List of USM Alger managers

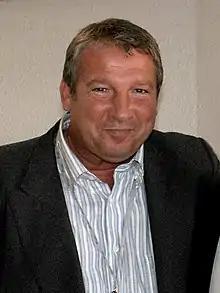
Rolland Courbis the first foreigner to win a trophy with USM Alger, the 2013 Algerian Cup.

After the vacancy of the coaching position following the departure of Mouassa, Noureddine Saâdi has just formalized his return to the Red and black. Indeed, after an initial contact with President Allik, he led the team until the end of the season despite financial problems, and with the advent of ETRHB Haddad, Saâdi was relieved of his functions to be replaced by the Frenchman Hervé Renard with a clause in his contract allowing him to leave if he is requested by a national selection. With the start of the 2012–13 season, the USMA signed a contract with the Argentinian Miguel Angel Gamondi. and after the poor results he was dismissed from his position and replaced by the former coach of Olympique de Marseille Rolland Courbis as new coach. The goal is to return the club to the track of titles, and with the weakness of USMA's chances of achieving the Ligue 1, its focus has become on the Algerian Cup to reach the Final and in the Algiers Derby, Courbis won the first title in its coaching career, which is the first for USMA in 8 years. A week later won another title, this time the UAFA Club Cup after defeating Al-Arabi SC. Despite the confidence placed by the administration in Corbis, he decided to leave and terminated his contract in agreement with USMA. A month later Courbis joined his former club Montpellier. Hubert Velud has become the new coach of USM Alger replacing his compatriot Courbis, last season's champion with ES Setif until the end of the season, with the possibility of extending him in the event of good results. Velud won his first title in the Super Cup against ES Setif. the start in Ligue 1 was more than wonderful as USM Alger did not lose in any match until the end of Season Sixteen victory, including eight consecutive to win the Ligue 1 easily, it is his second title this season. After a series of bad results and from 15 matches he won in only five, USM Alger decided to dismiss Velud, although his career was successful during which he achieved two titles in a year and a half.